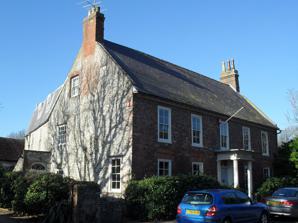
Building: Hillside, Brighton and Hove
Country: United Kingdom
Year built: 1724
House in Brighton and Hove, England The Grade II* listed house at Hillside. The gazebo at Hillside. The Grade II listed barn at Hillside. Hillside is an 18th-century Grade II* listed building in Rottingdean , in the city of Brighton and Hove . The house contains a gazebo listed for its special architectural or historic interest, and also contains a Grade II listed barn. History Hillside was built in 1724 as a farmhouse for West Side farm in Rottingdean . It has an 18th-century red and grey brick facade . In 1822, a gazebo was built in the garden, looking out onto Falmer Road; the gazebo was listed as a building of special architectural or historic interest in 1952. The property also contains a 17th-century barn, which became a Grade II listed building in 1973. The barn neighbours Kipling's Garden , and in 2013, developers proposed turning the barn into a house. In 1894, the building is listed as being owned by a Colonel A.M. Phillips. All of the Hillside buildings are part of the Rottingdean Conservation Area since its creation in 1970. References